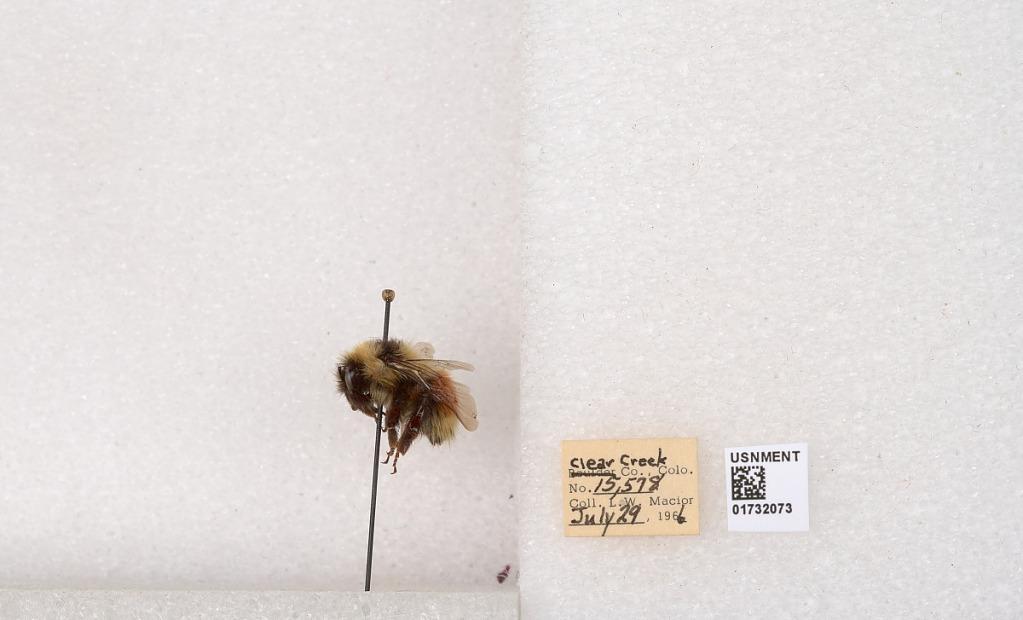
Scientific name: Bombus (Pyrobombus) sylvicola Kirby
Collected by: L. Macior
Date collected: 1966-7-29
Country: United States
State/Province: Colorado
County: Clear Creek
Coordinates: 39.7006, -105.694